List of McDonald's products

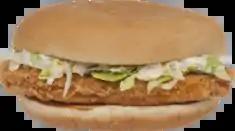
The McChicken

The Double Cheeseburger consists of two ground beef patties, with ketchup, mustard (except in all or much of the New York City area), two slices of dill pickle, rehydrated onions, and two pieces of cheese on a toasted bun. The double cheeseburger was offered as a promotional item in the 1950s and was added to the regular menu in 1965, though many McDonald's restaurants did not list it on their menu boards. An official variant is offered in the U.S. state of New Mexico, called the Green Chile Double Cheeseburger, topped with roasted green New Mexico chile peppers.